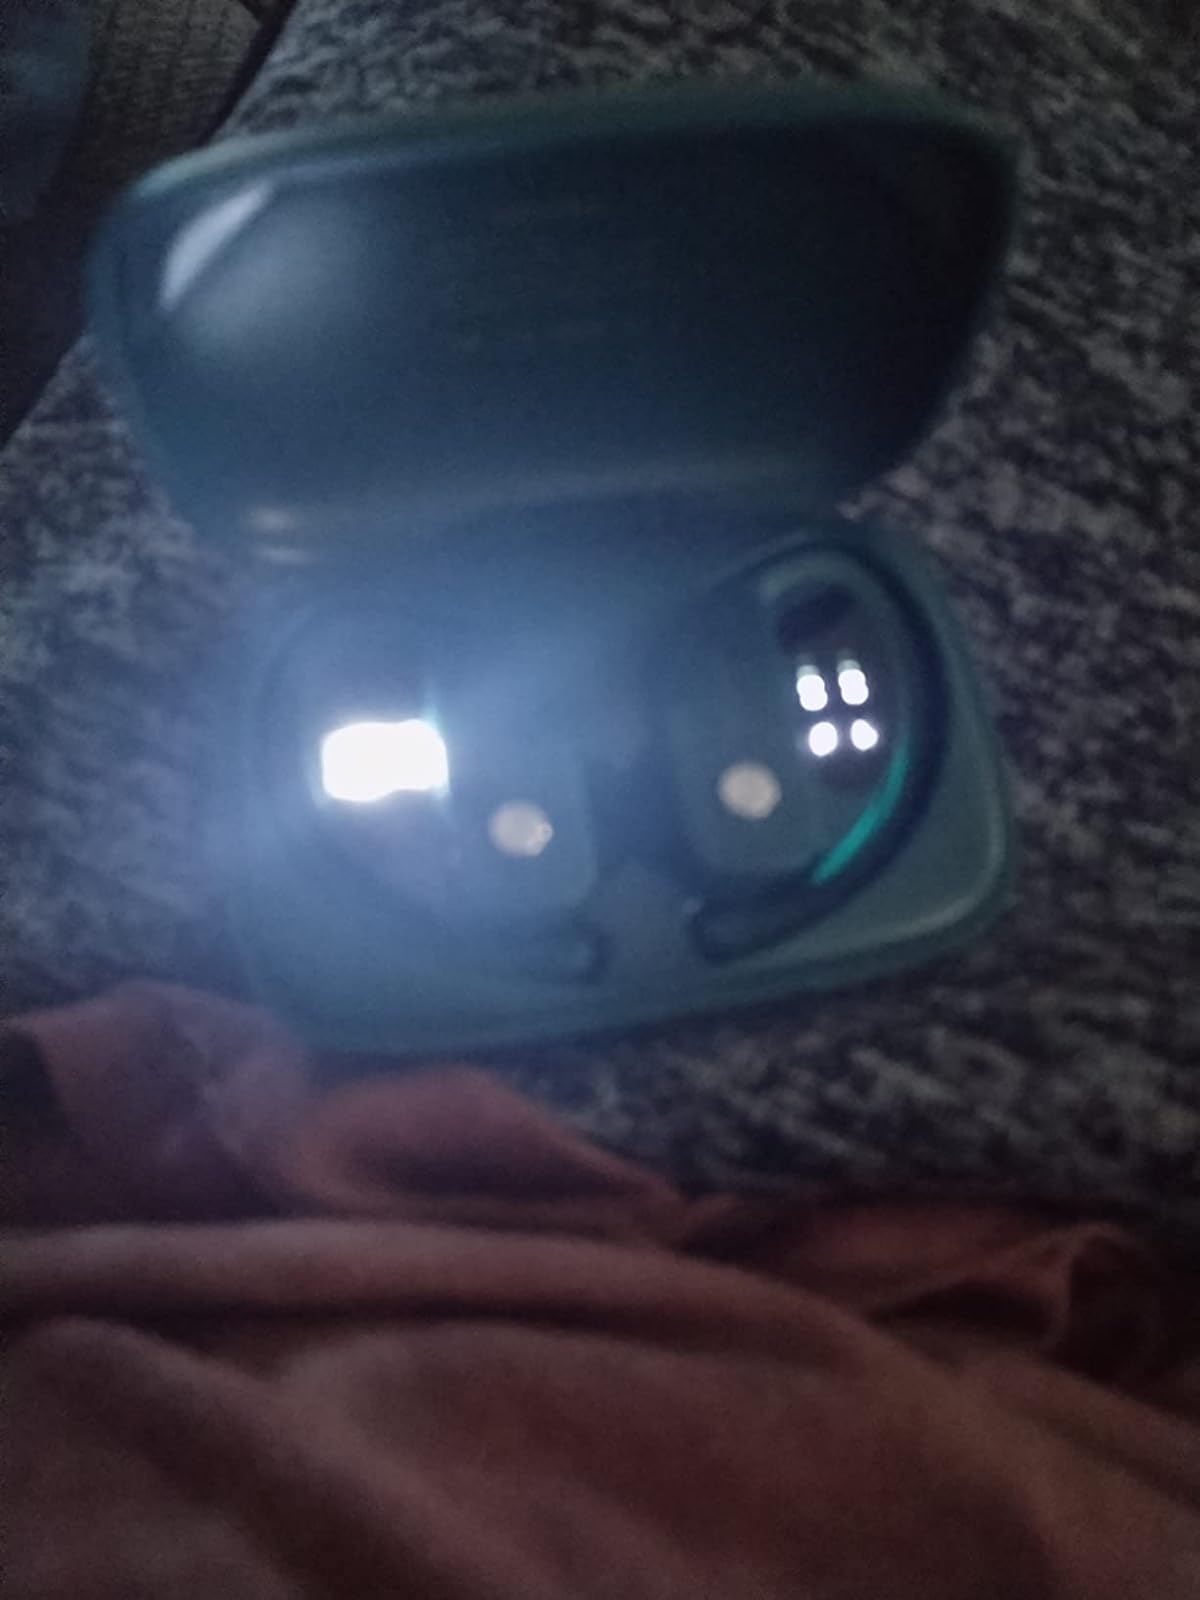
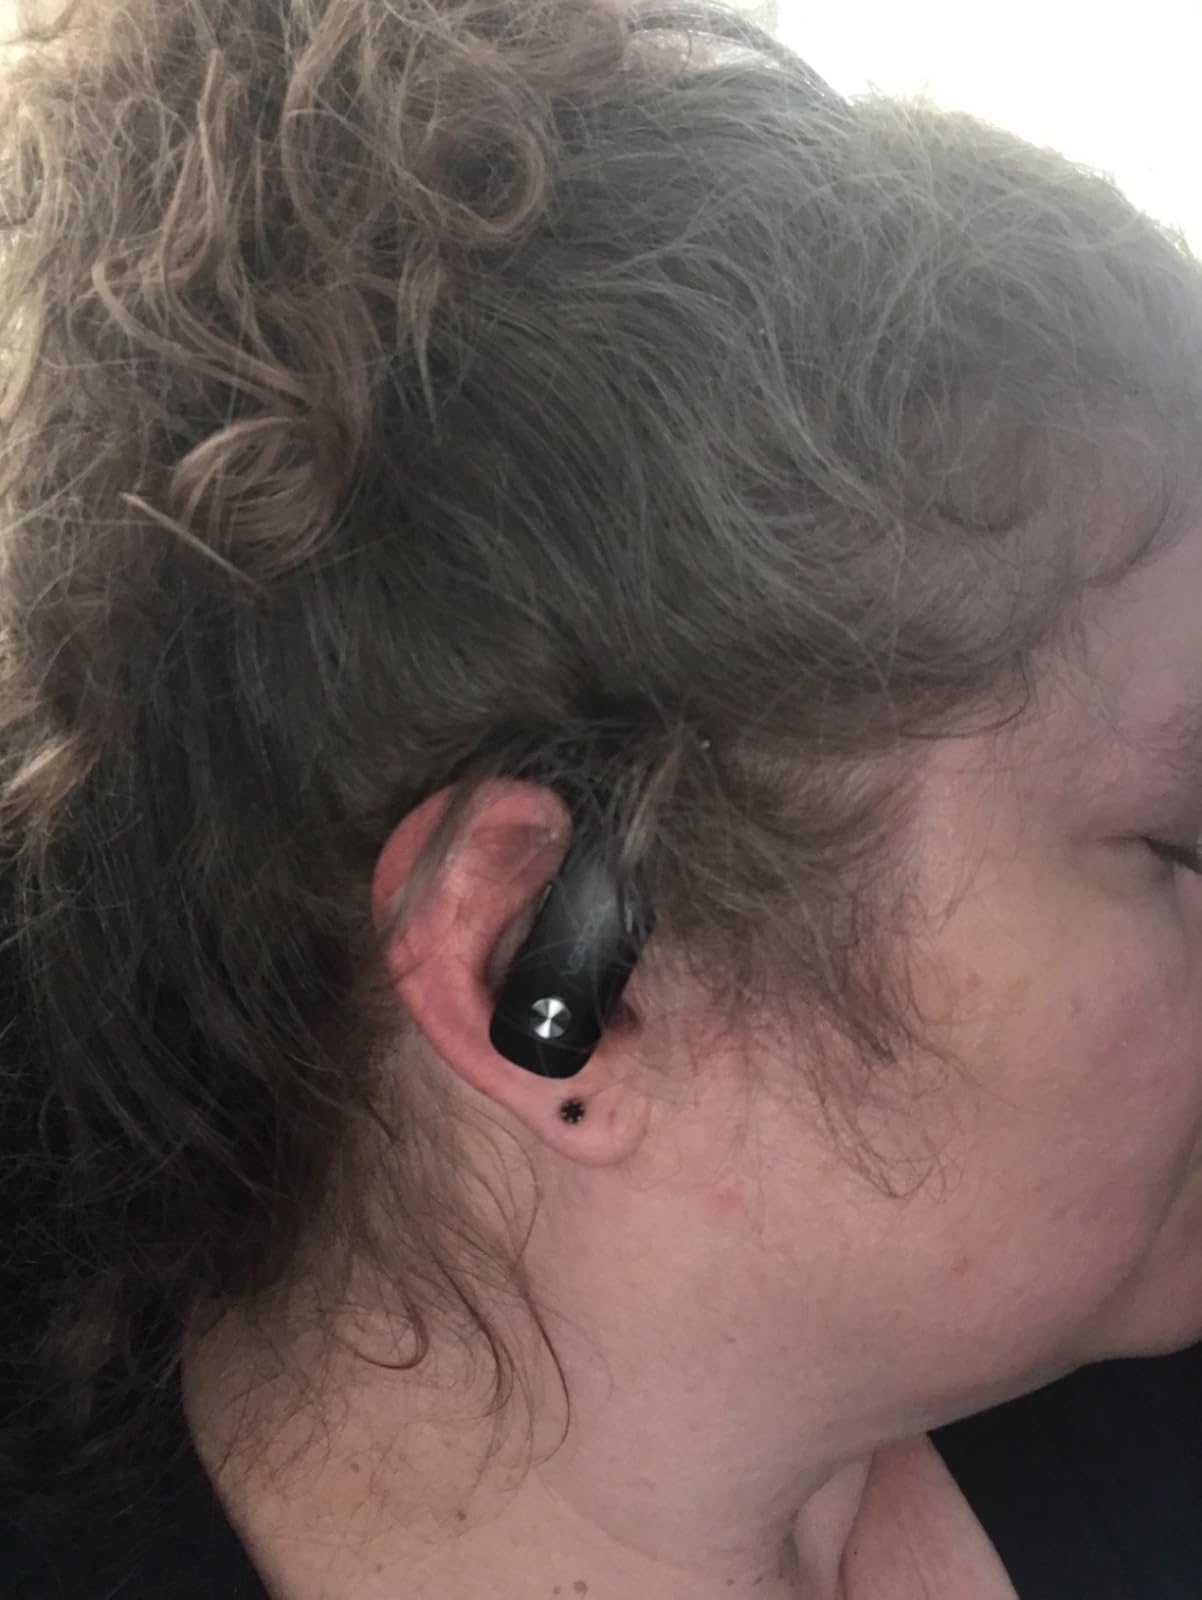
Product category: earbuds
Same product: yes